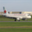
Label: airplane